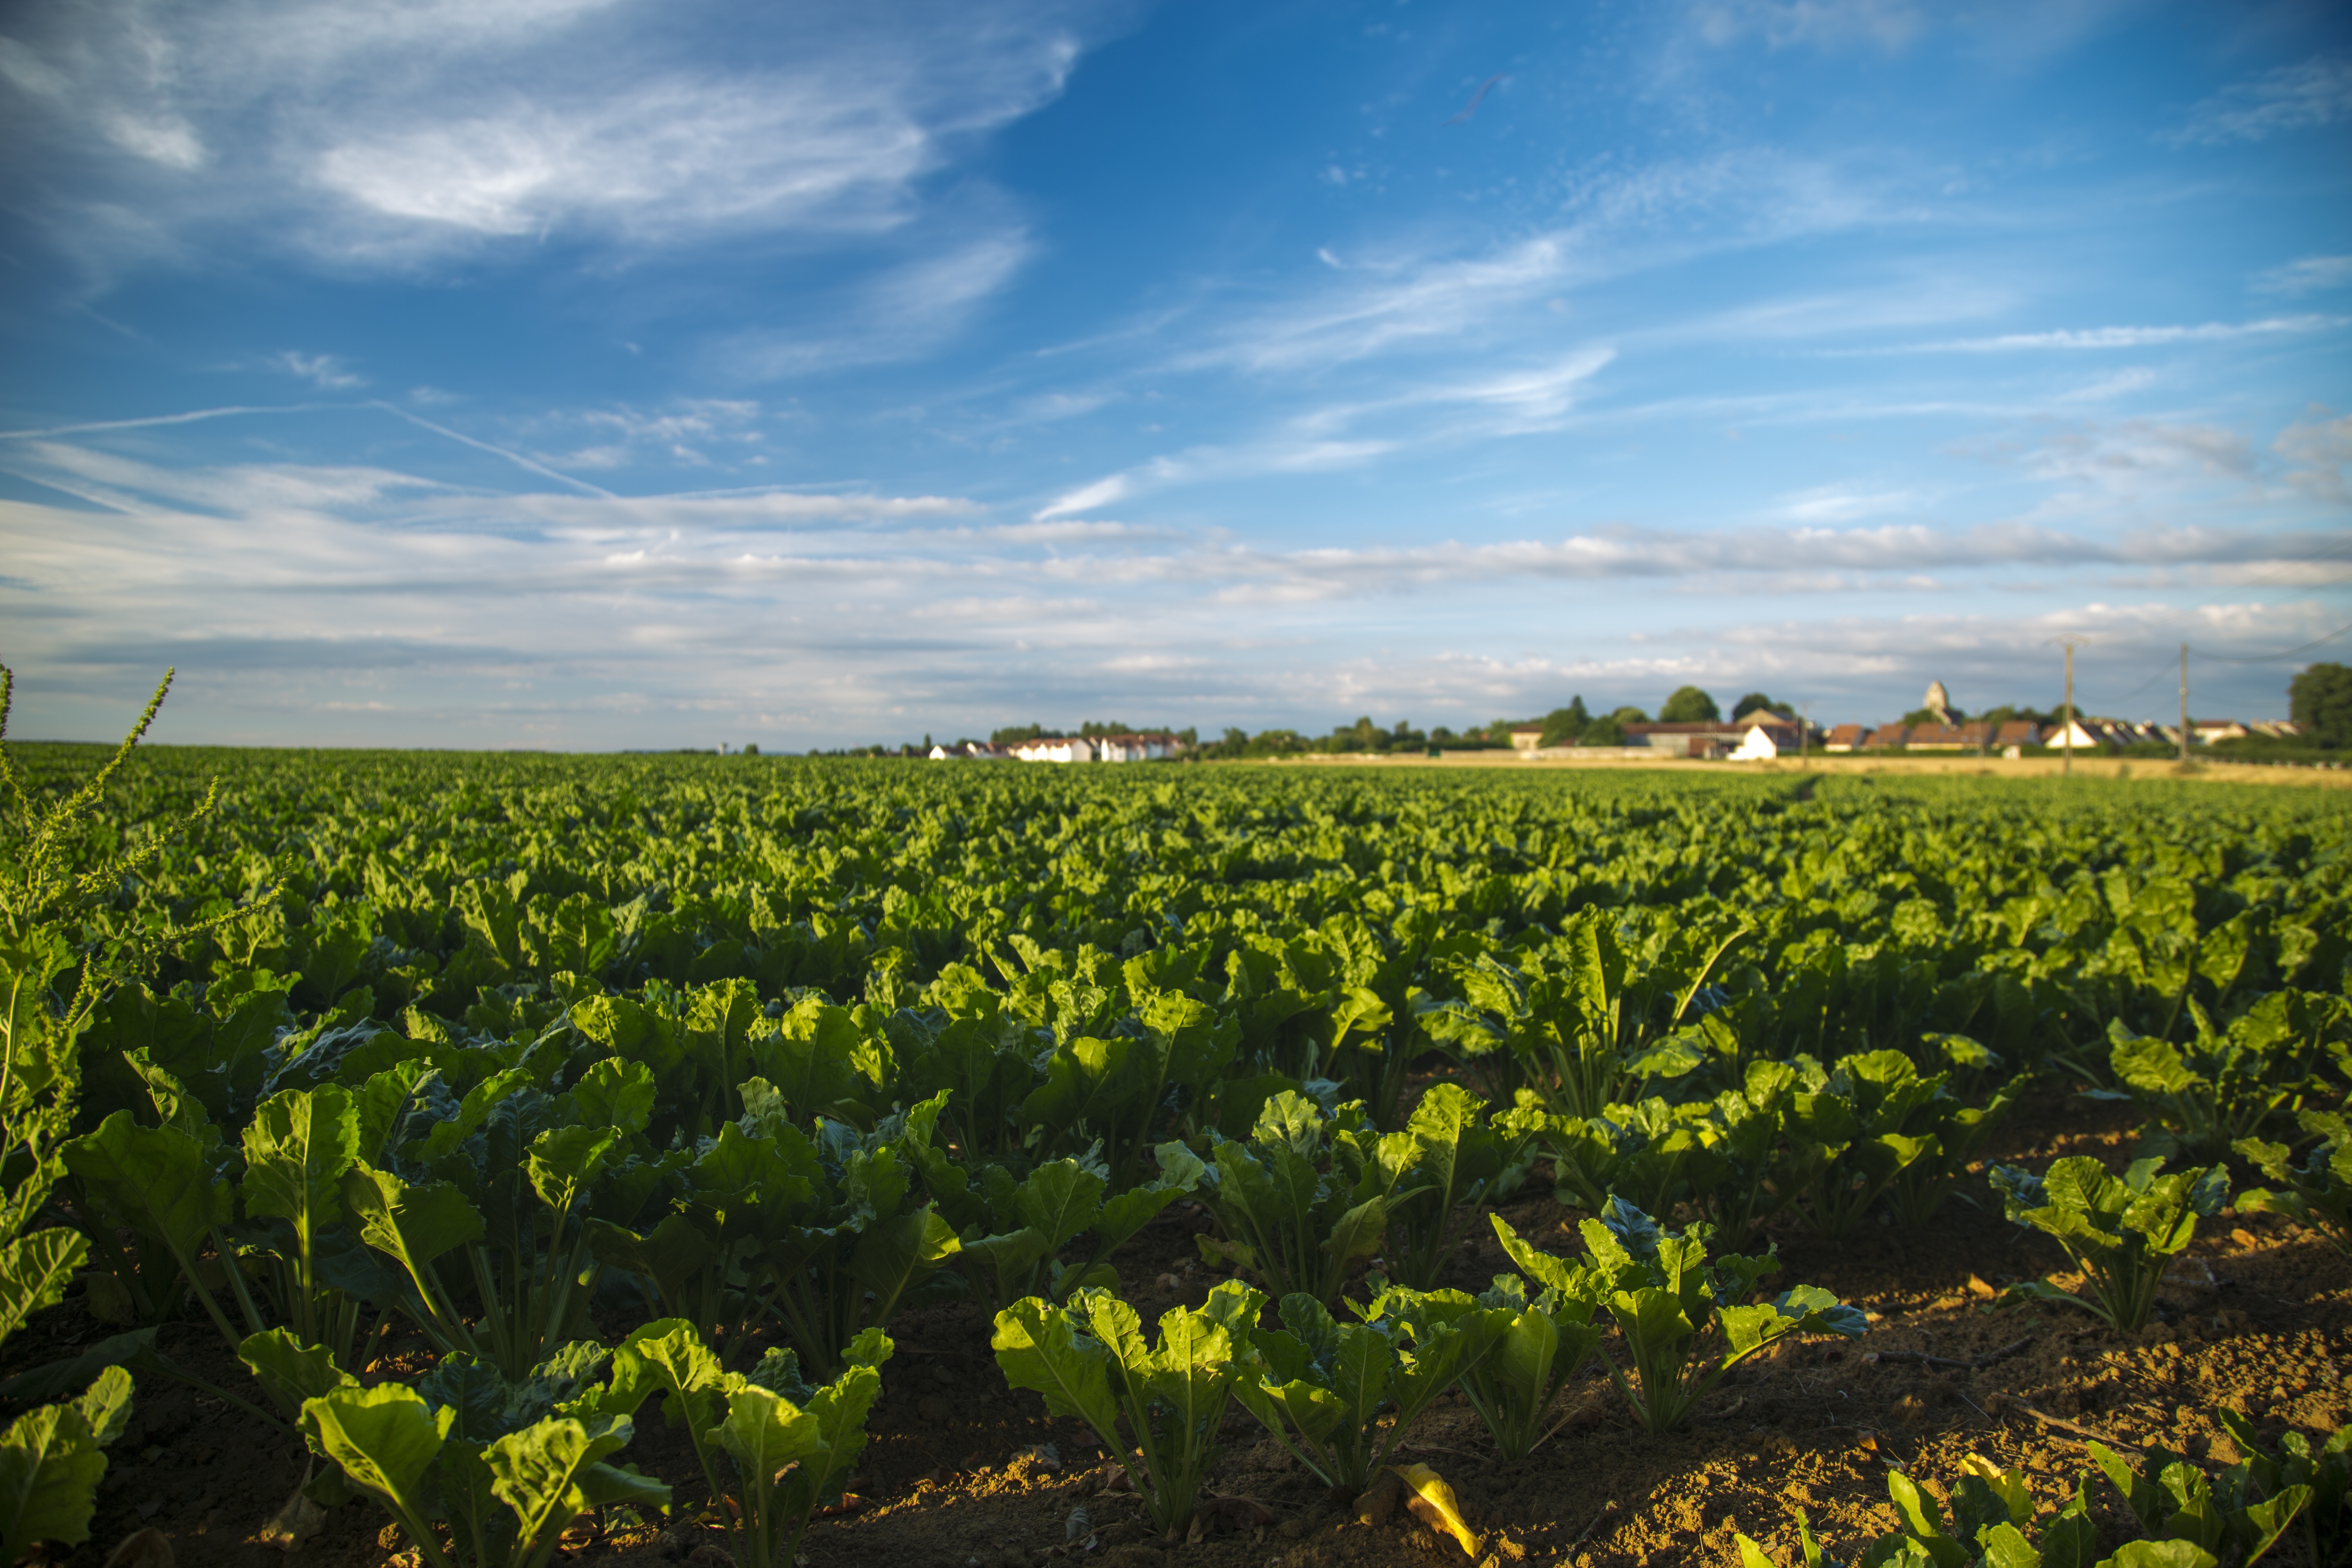
landscape, horizon, plant, sky, field, farm, meadow, prairie, flower, food, green, produce, crop, soil, agriculture, material, plain, rapeseed, grassland, plantation, brassica, rural area, paddy field, vegetable plot, grass family